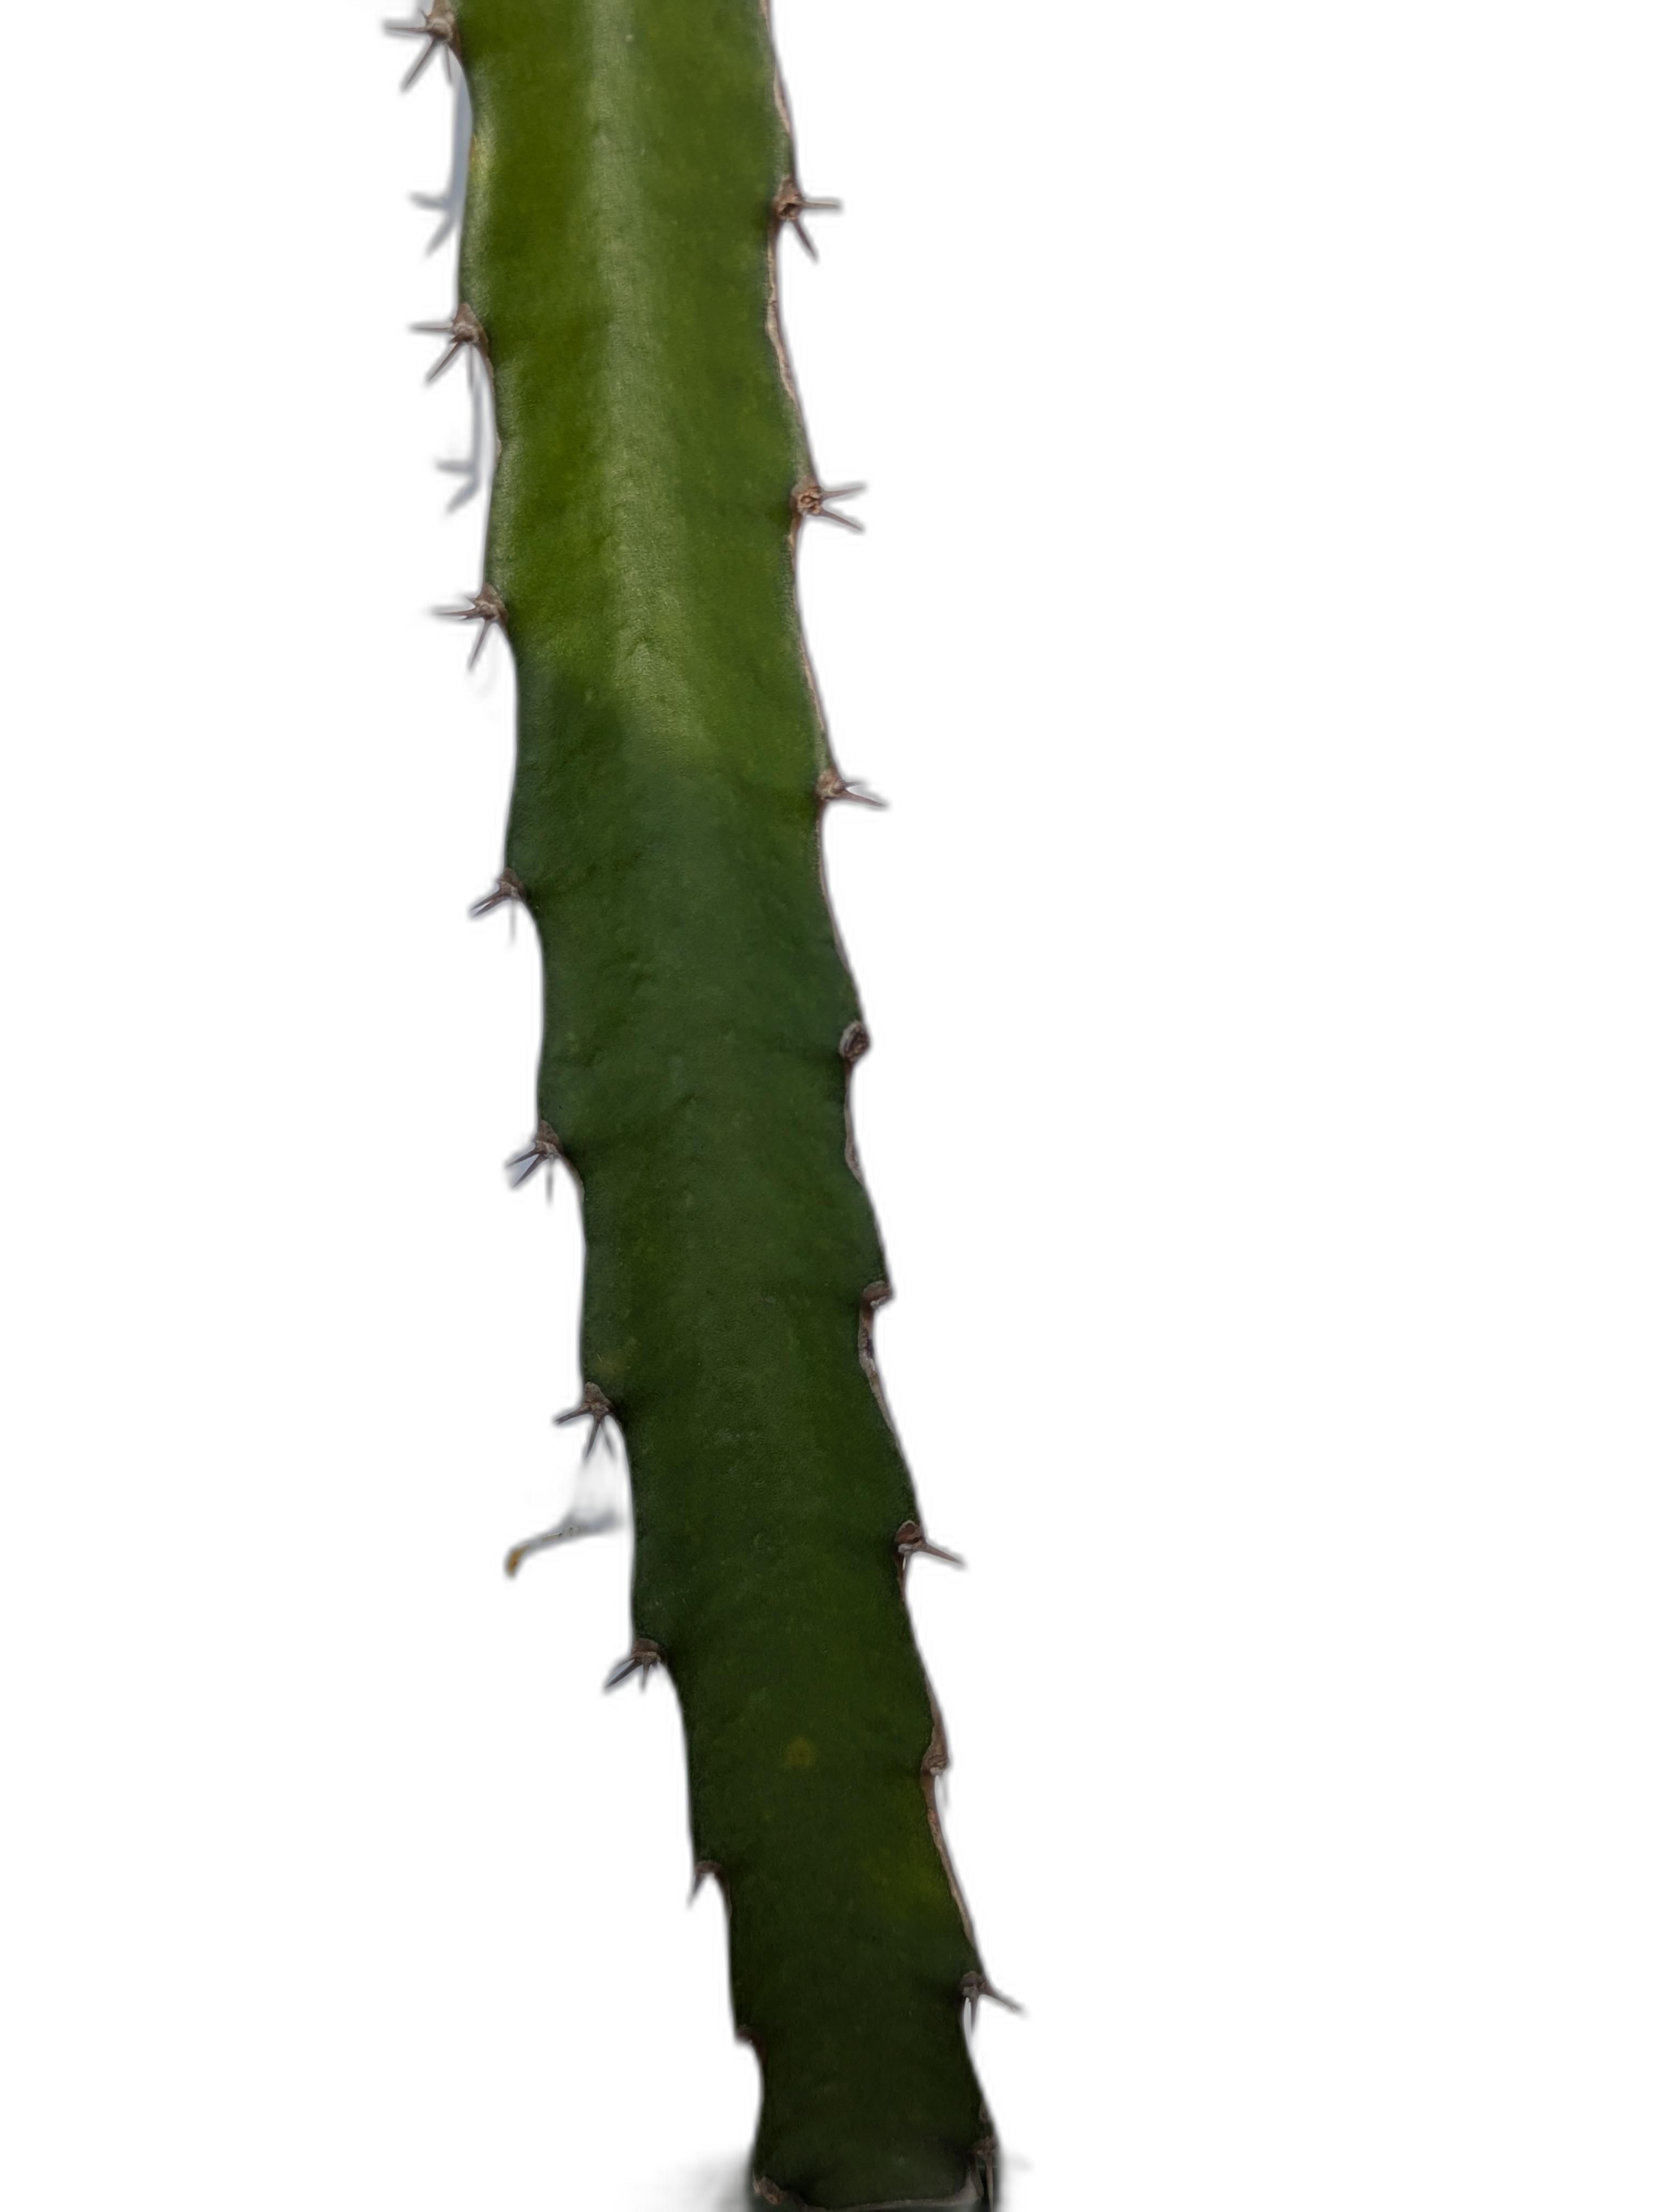
Label: Good leaf